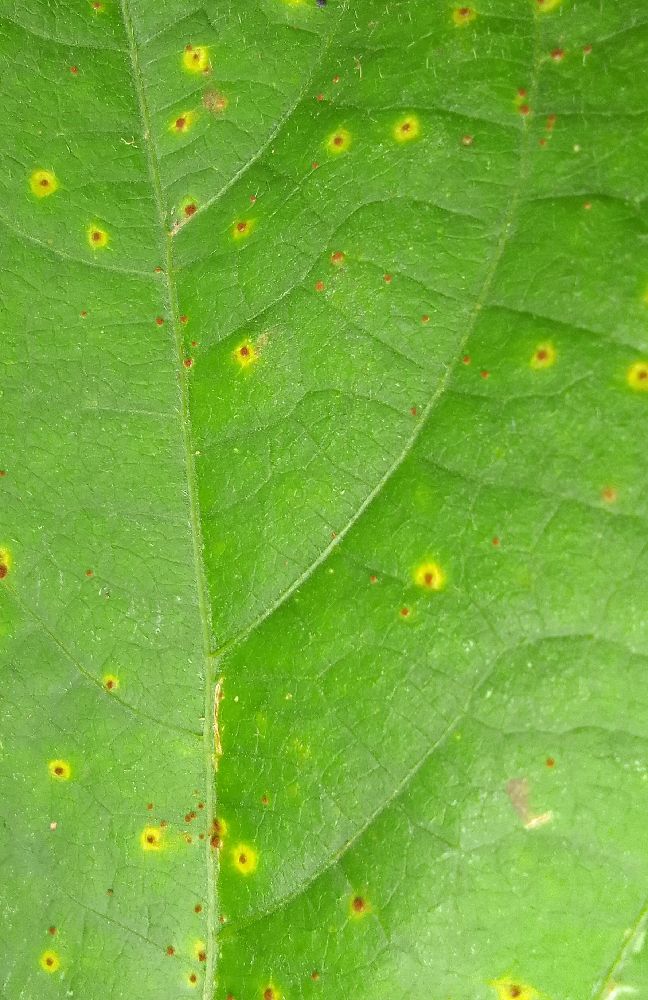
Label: rust